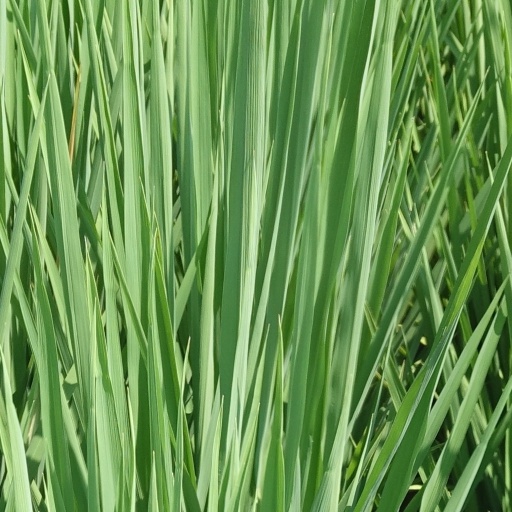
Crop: rice